Meantime (novel)

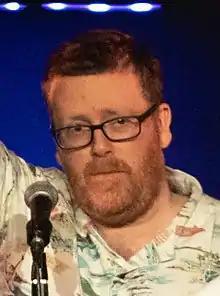
Author and comedian Frankie Boyle

Frankie Boyle is a Scottish comedian, aged 49 at the time of the book's release. "Meantime" was Boyle's first fiction book, though he had previously authored four non-fiction works: the autobiography "My Shit Life So Far" (2009); a collection of his columns from "The Sun" titled "Work! Consume! Die!" (2011); a political comedy book, "Scotland's Jesus" (2013); and a political essay, "The Future of British Politics" (2020).